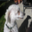
Label: dog